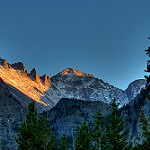
Label: mountain